The Joshua Tree Tours 2017 and 2019

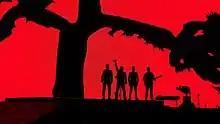
U2 preparing to play "Where the Streets Have No Name", commencing a sequential performance of "The Joshua Tree" in Kansas City on 12 September 2017. The band felt challenged in structuring the set list for the tour.

Despite knowing they would be performing songs from "The Joshua Tree", U2 felt challenged in structuring the set list. Bassist Adam Clayton said, "People react a little differently when they know what's coming next, and they also react a little differently when they're having an internal relationship with that particular running order". Early in the creative process, Williams presented eight set list options to the band. These included: playing "The Joshua Tree" songs first; playing them last; playing them in the middle; playing songs in chronological order of their release; and grouping songs thematically. According to Williams, there were never internal discussions of breaking up the album into sections. The group considered starting shows with the album, but this would have meant leading with the song "Where the Streets Have No Name", which is usually the climax of a U2 concert. Williams also noted that it would still be daylight at the beginning of shows in Europe. Another challenge in structuring the set list was that the second half of "The Joshua Tree" is "relatively downbeat". Ultimately, the band chose a three-act format, with the album in the middle.